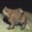
Label: frog